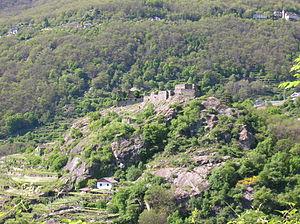
Le château de Pont-Saint-Martin, dénommé également Châtelard et Château vieux, se situe sur une colline morainique dominant le bourg de Pont-Saint-Martin sur la droite orographique du Lys, dans la basse Vallée d'Aoste.